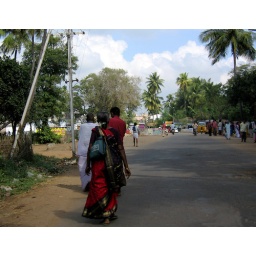
On the road to Swamimalai, the temple wall can be seen in the distance. Tamil Nadu